Kazakh Khanate

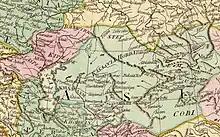
"Kasaccia Horda" (Kazakh Khanate) on a British world map (1780)

In 1227, the White Horde, a proto-Kazakh state, was formed within the Golden Horde in the steppe. After its separation from the Golden Horde in 1361, the White Horde became an independent state for a certain period of time, sometimes uniting with the Blue Horde to reestablish the Golden Horde. However, after the death of Khan of the Golden Horde, Barak Khan, in 1428, the Golden Horde became fragmented, and the White Horde itself was divided into the Uzbek Khanate and the Nogai Horde (descendants of ruling Mongol tribes); the remaining land was divided between Mustafa Khan in the south and Mohammed Khan in the north. The Uzbek Khanate, which dominated most of present-day Kazakhstan, was ruled by Abu'l-Khayr Khan, who conspired in killing Barak Khan. Under Abu’l-Khayr Khan's leadership, the Uzbek Khanate became a corrupt, unstable, and weak state that often dealt with internal problems. To make matters worse, the khanate itself was raided by Oirats who pillaged nomadic settlements and major cities where they were looted, damaged, and had civilians massacred. Peace was made in 1457 between the Uzbeks and the Oirats where Abu’l-Khayr Khan suffered a severe defeat which made him lose reputation among the Uzbeks.